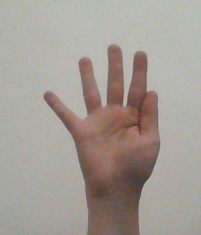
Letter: sheen